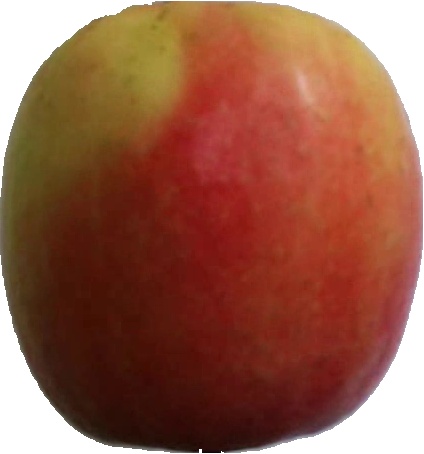
Label: apple_pink_lady_1